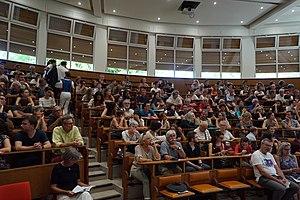
lors de la causerie scientifique ""nos identités numériquesː comment le smartphone nous transforme
Le muséum-aquarium de Nancy, souvent abrégé en MAN, est un établissement patrimonial de culture scientifique et technique conjointement géré par la Métropole du Grand Nancy et par l'université de Lorraine.